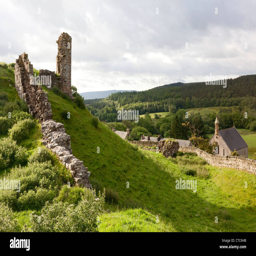
the ruins with the village below